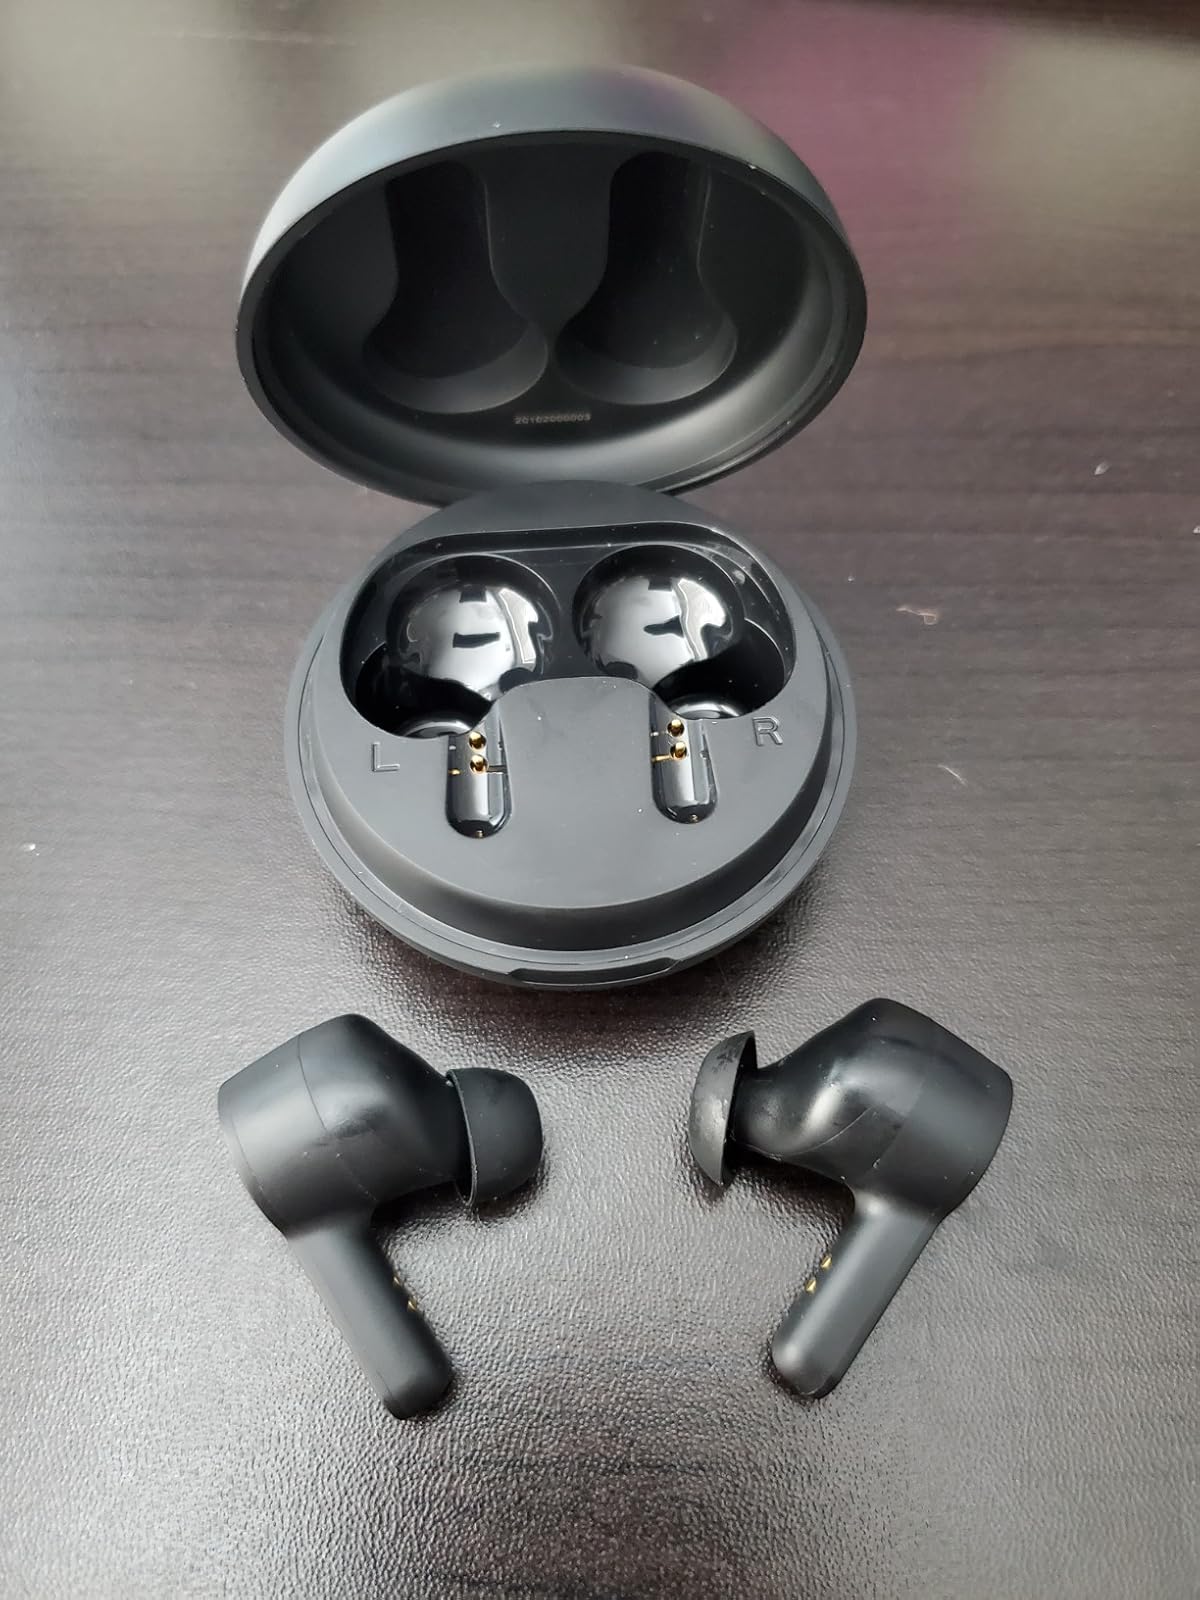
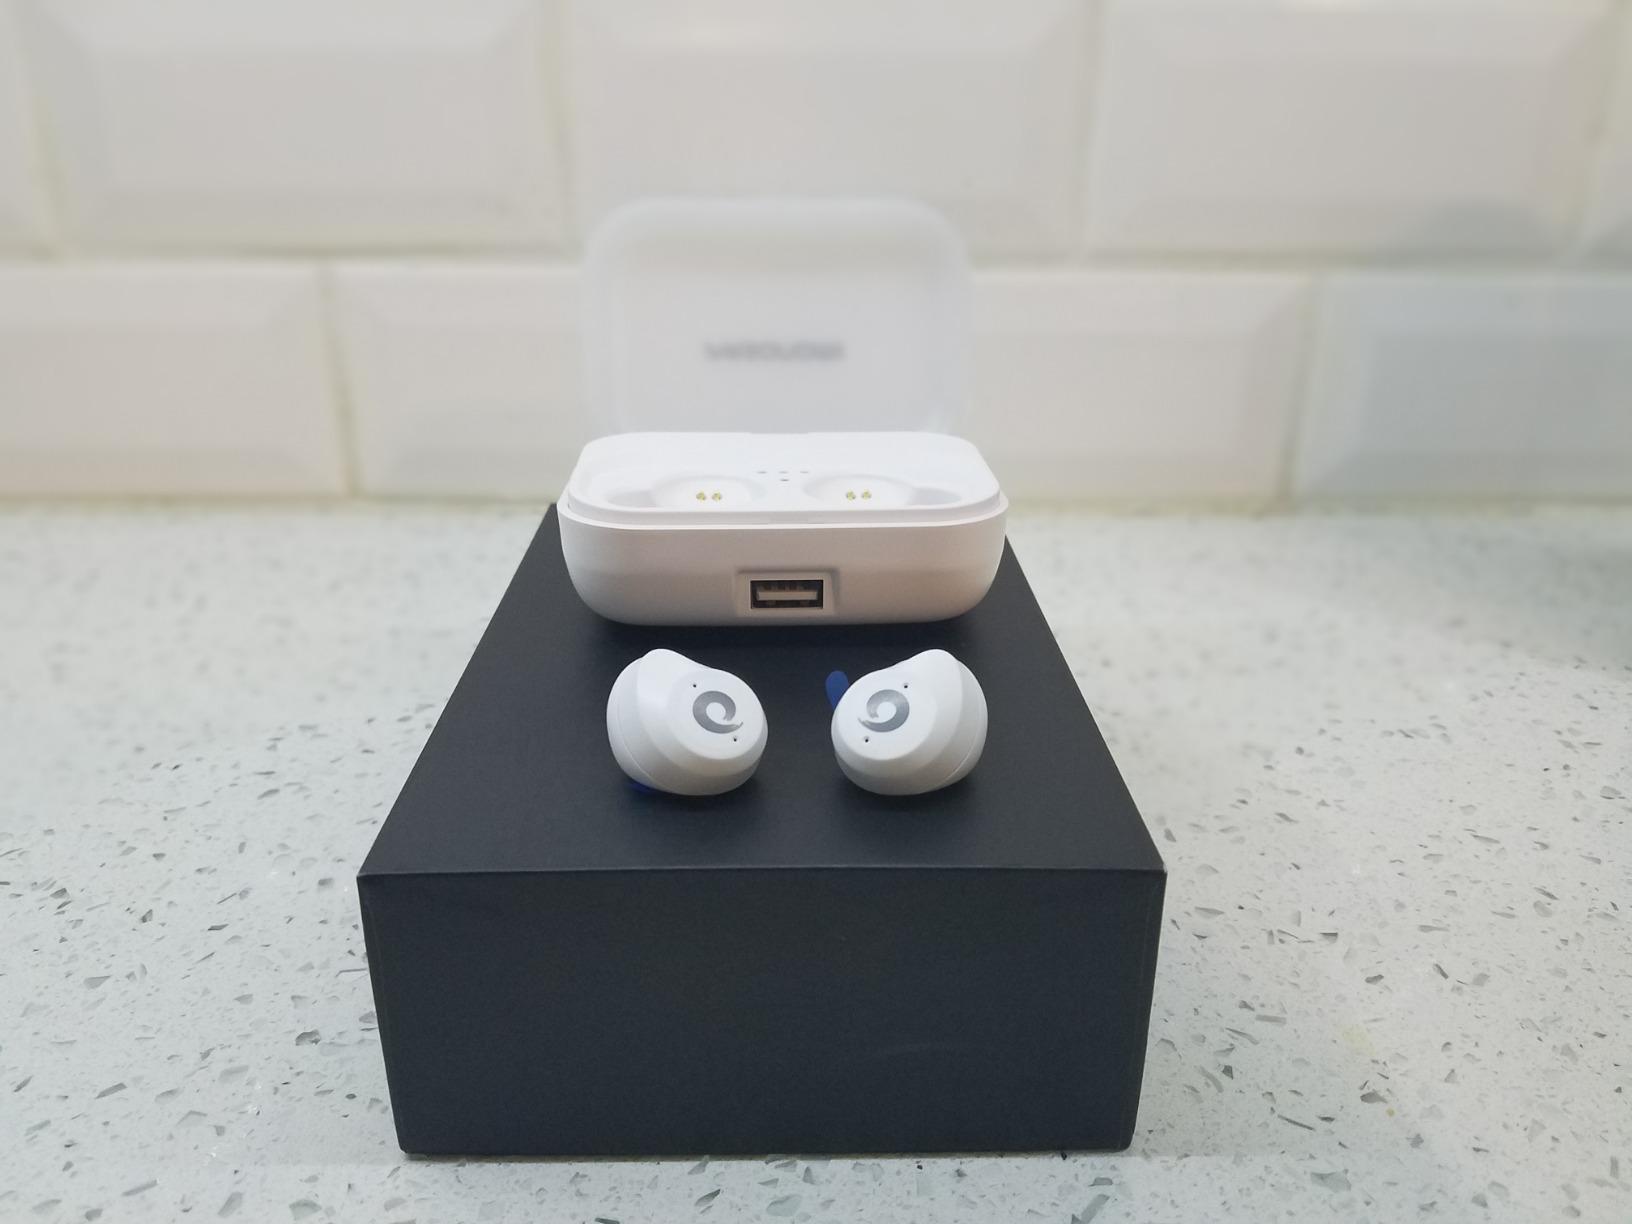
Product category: earbuds
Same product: no